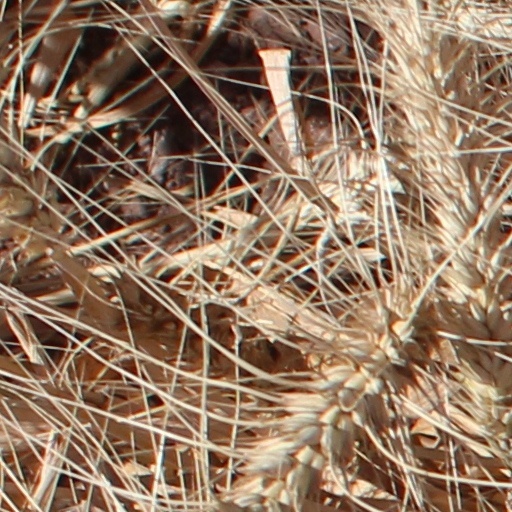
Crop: wheat